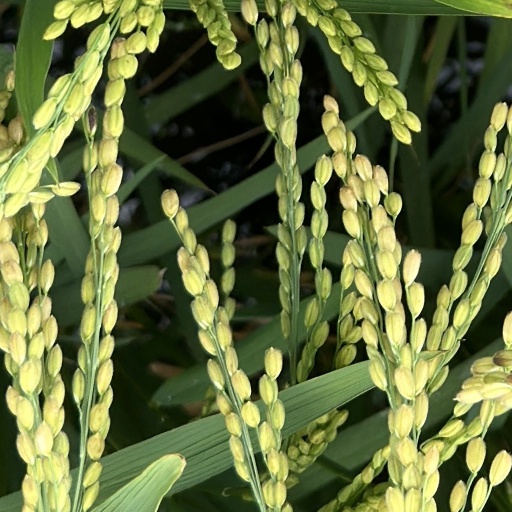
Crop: rice